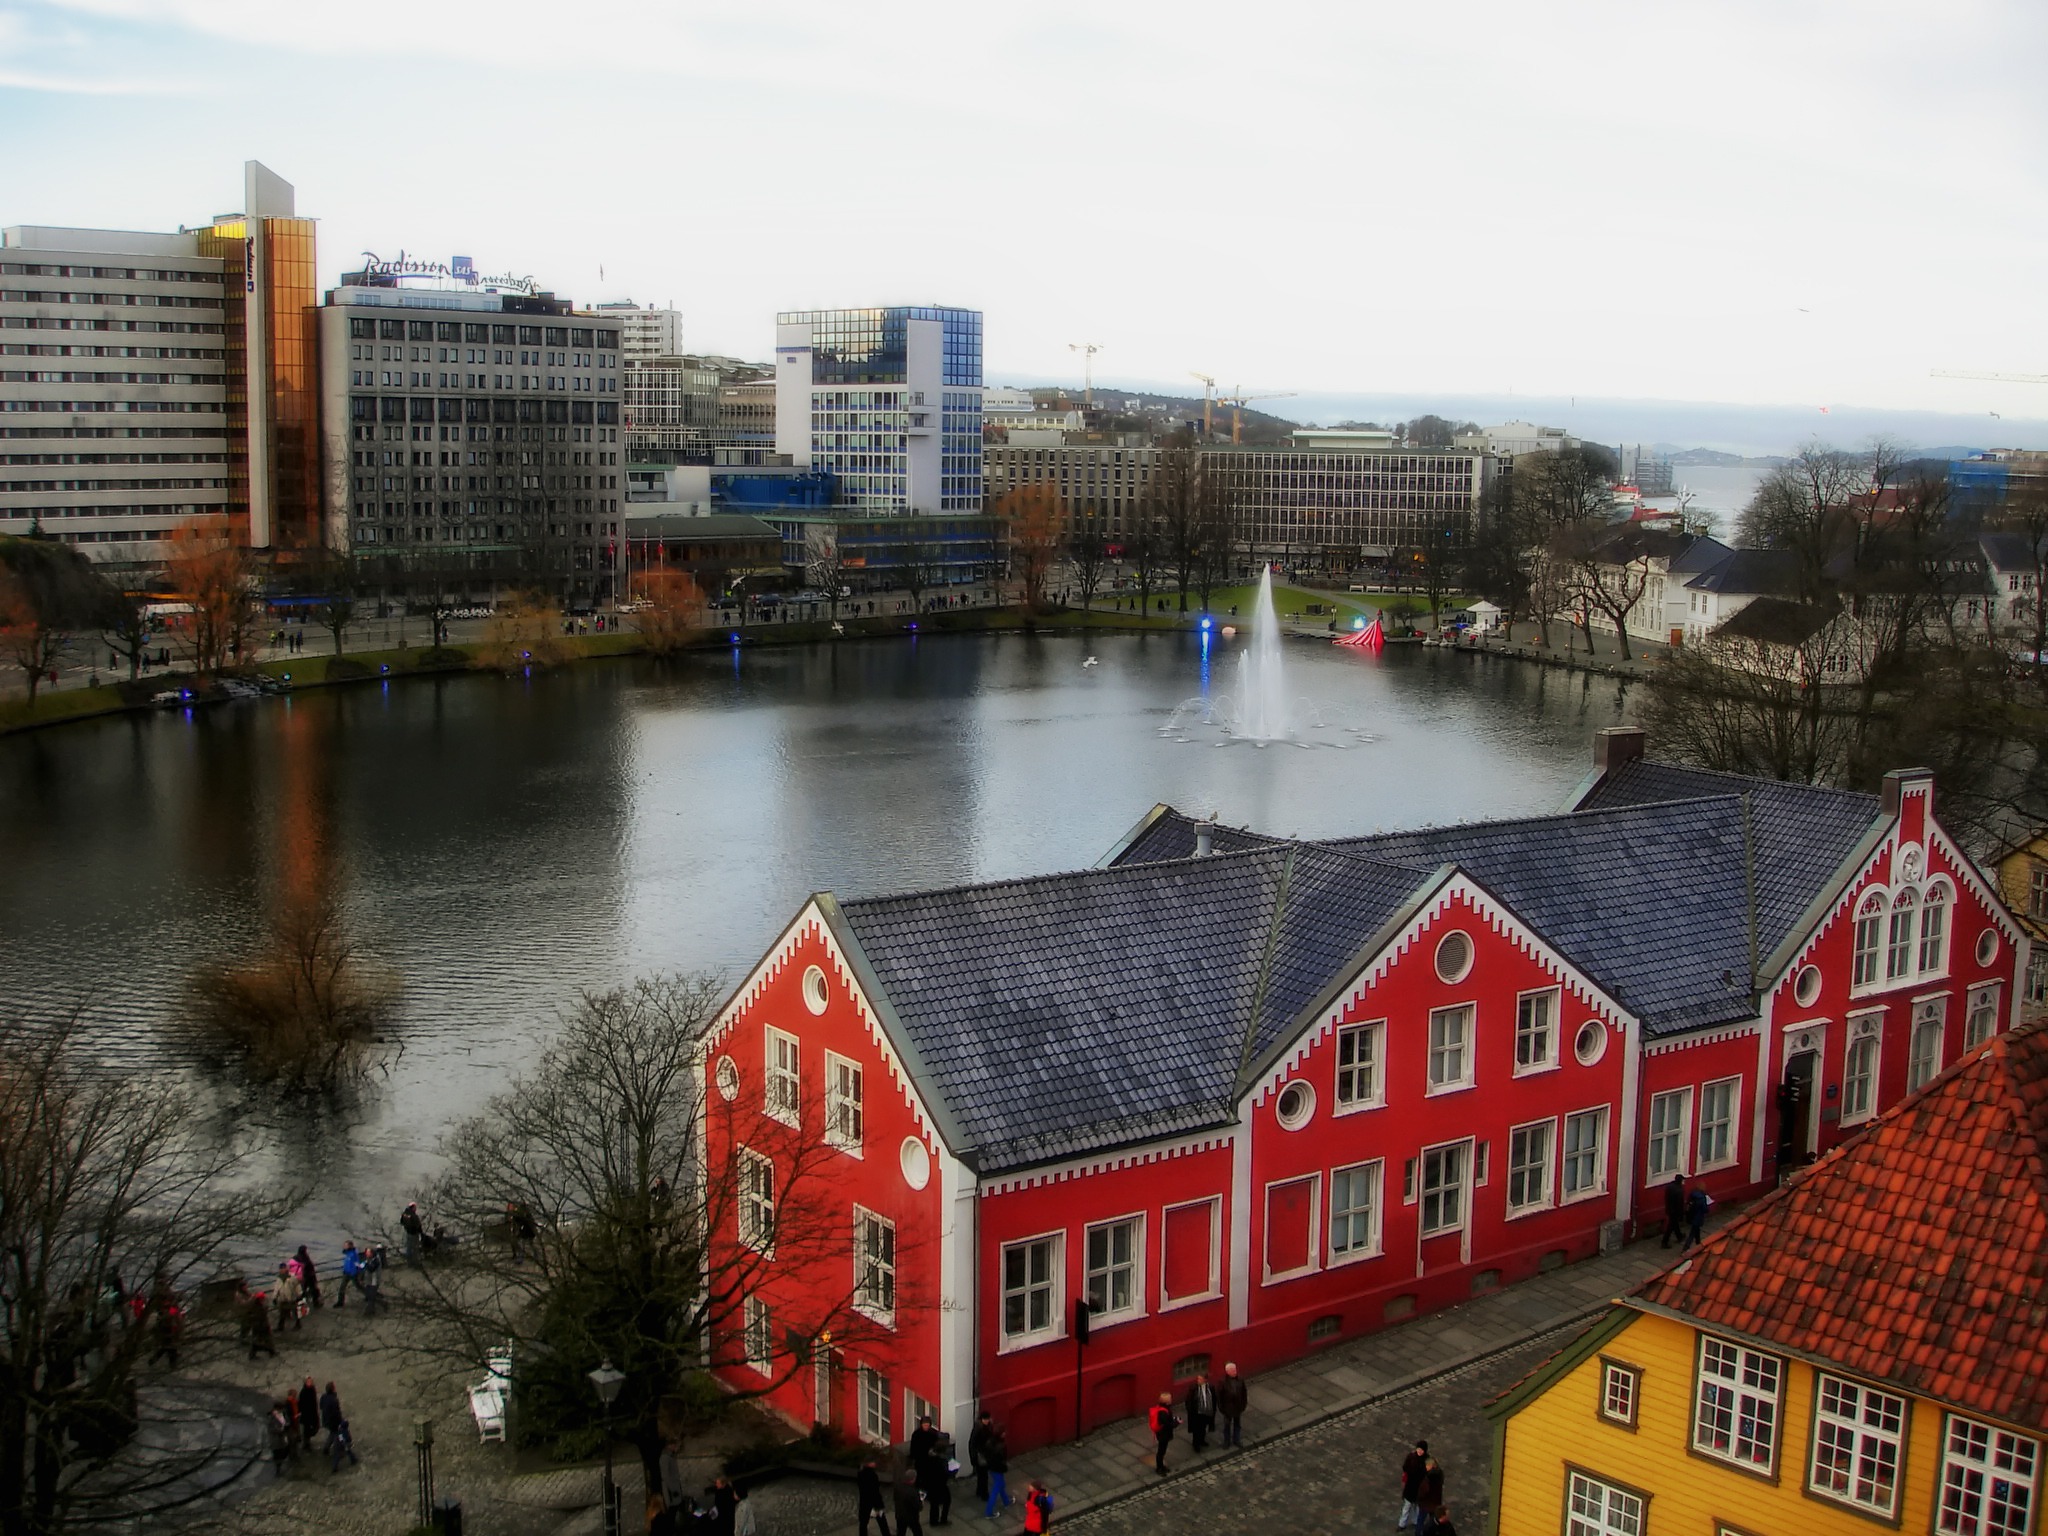
water, architecture, sky, lake, town, city, urban, cityscape, downtown, colorful, tourism, waterway, outside, clouds, buildings, reflections, norway, stravanger